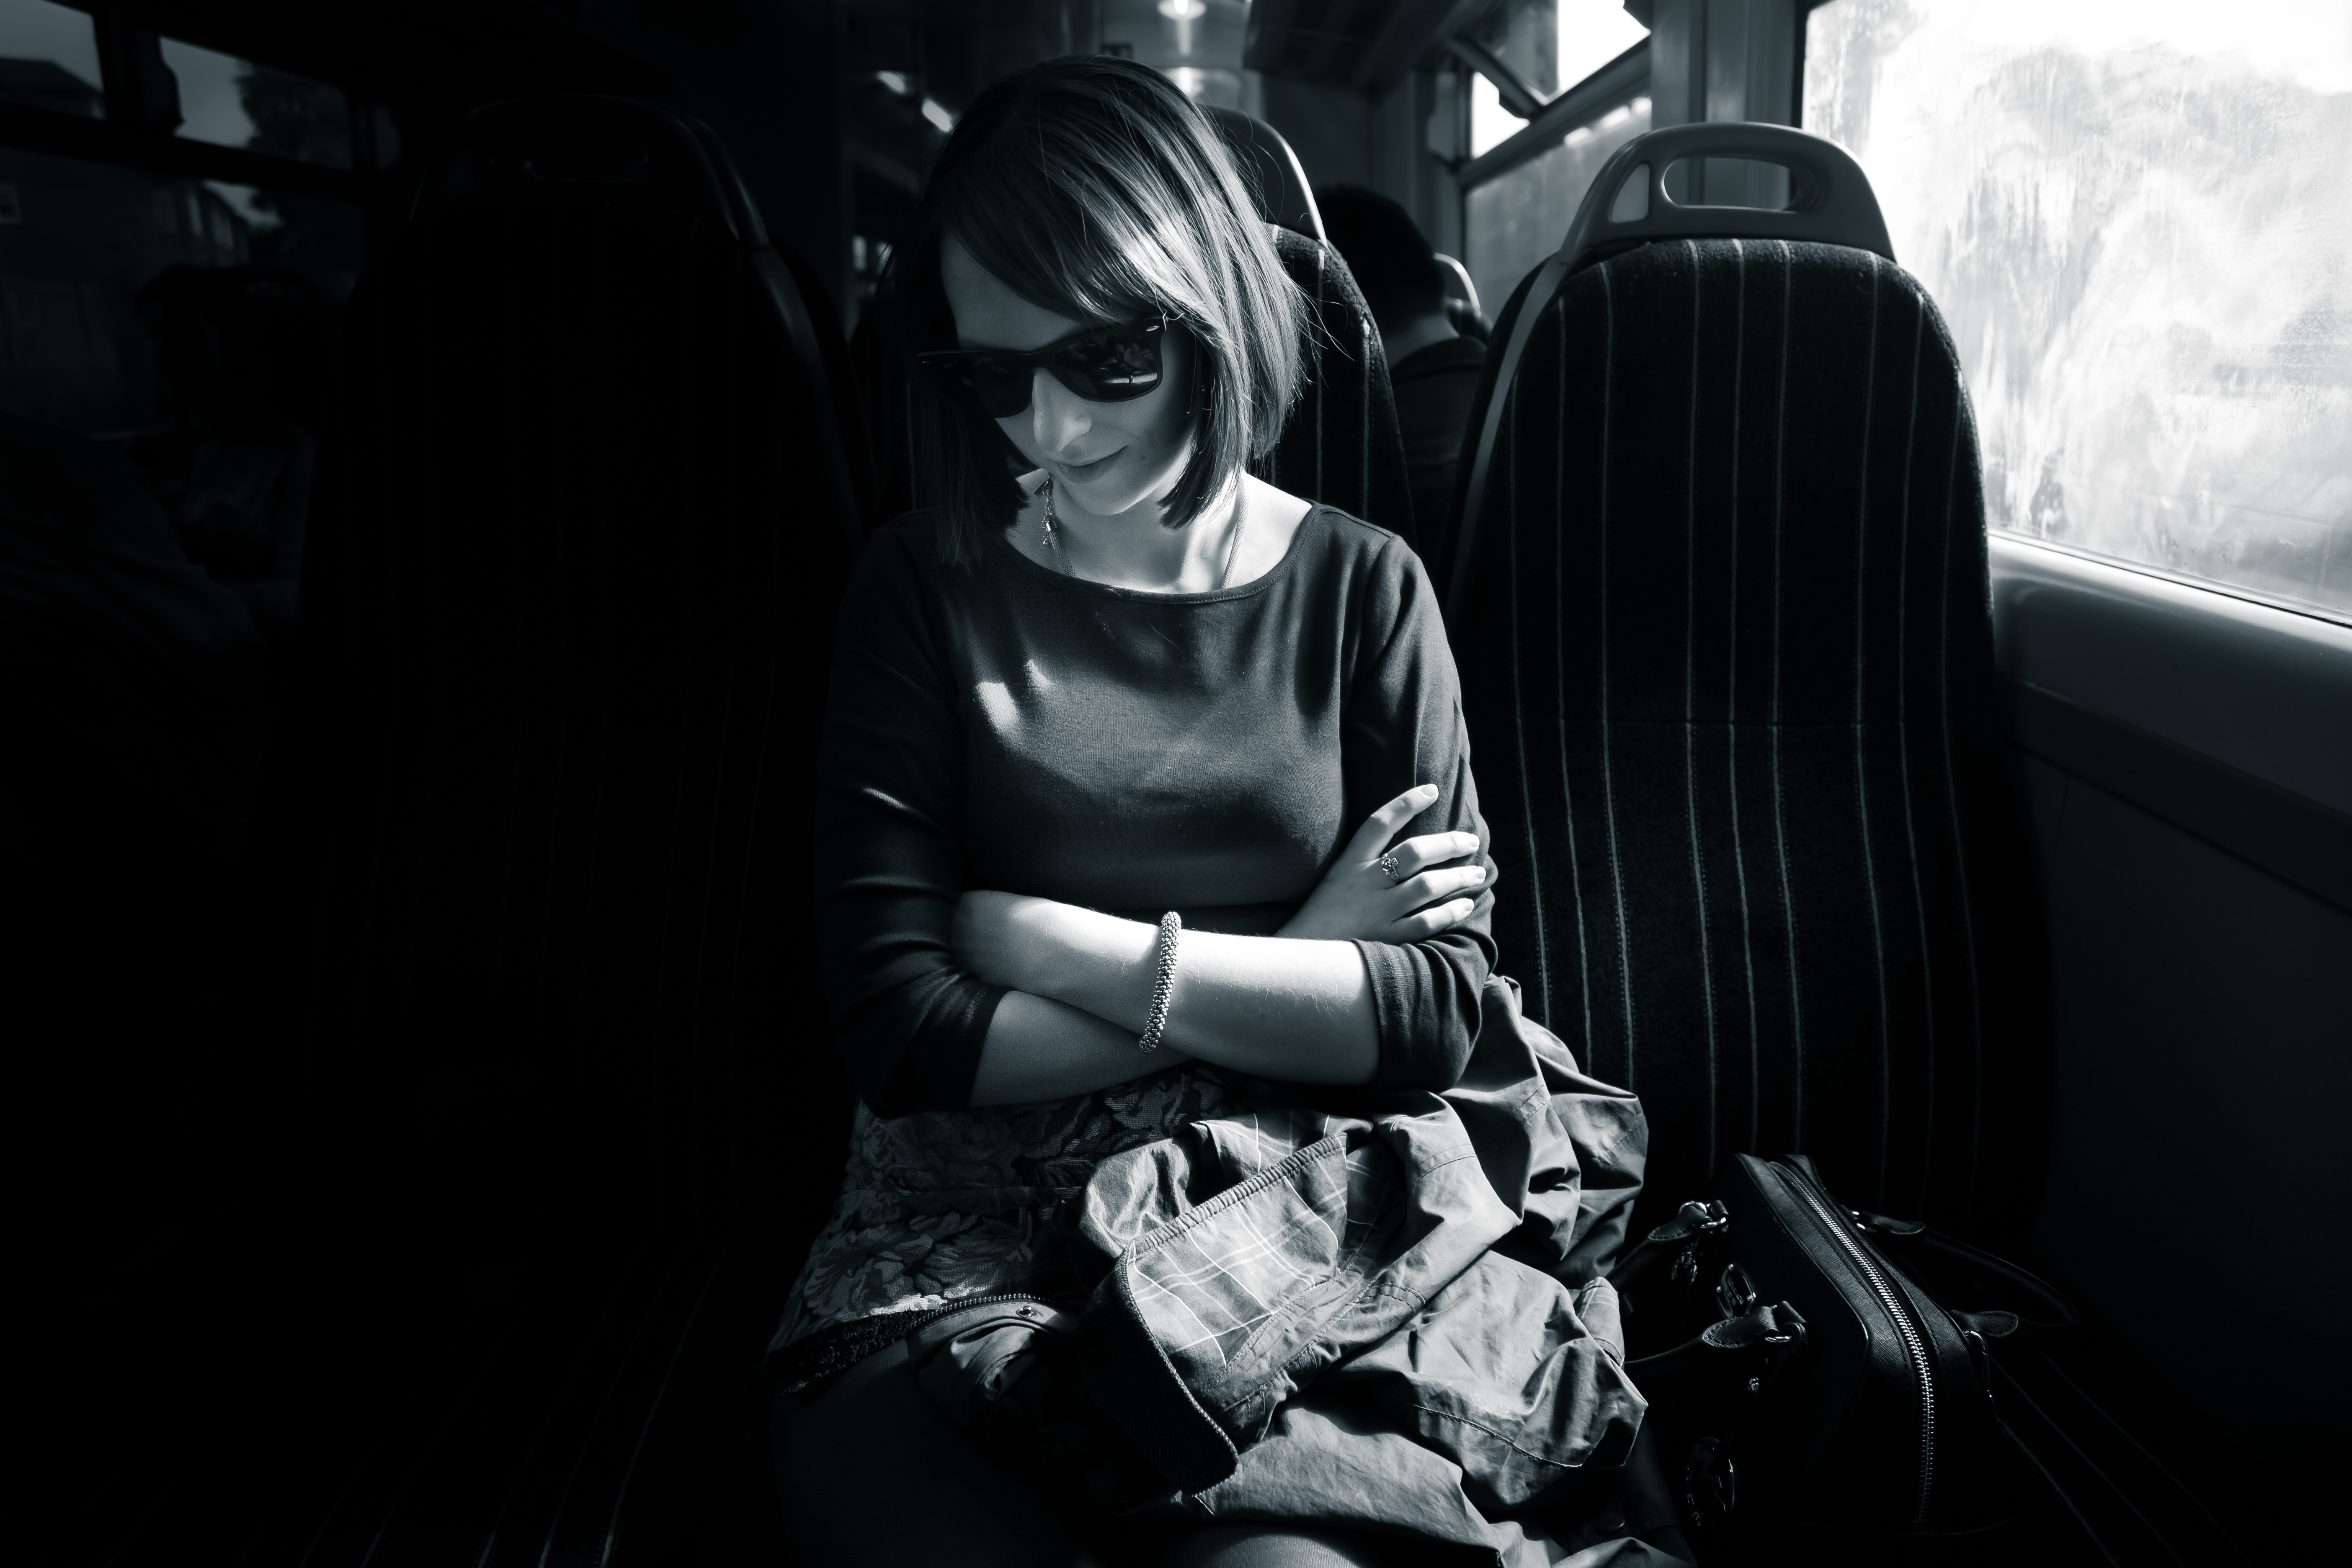
woman, model, darkness, black, monochrome, uk, bw, manchester, piccadilly, trains, anime, passenger, screenshot, womanontrain, sleepingontrain, freeimageoftrain, freeimage, licensefree, manchestertrainstation, manchestertrain, manchesterpicadilly, piccadillystation, uktrains, womanonatrain, girlonatrain, bwtrain, trainpassenger, fictional character, film noir